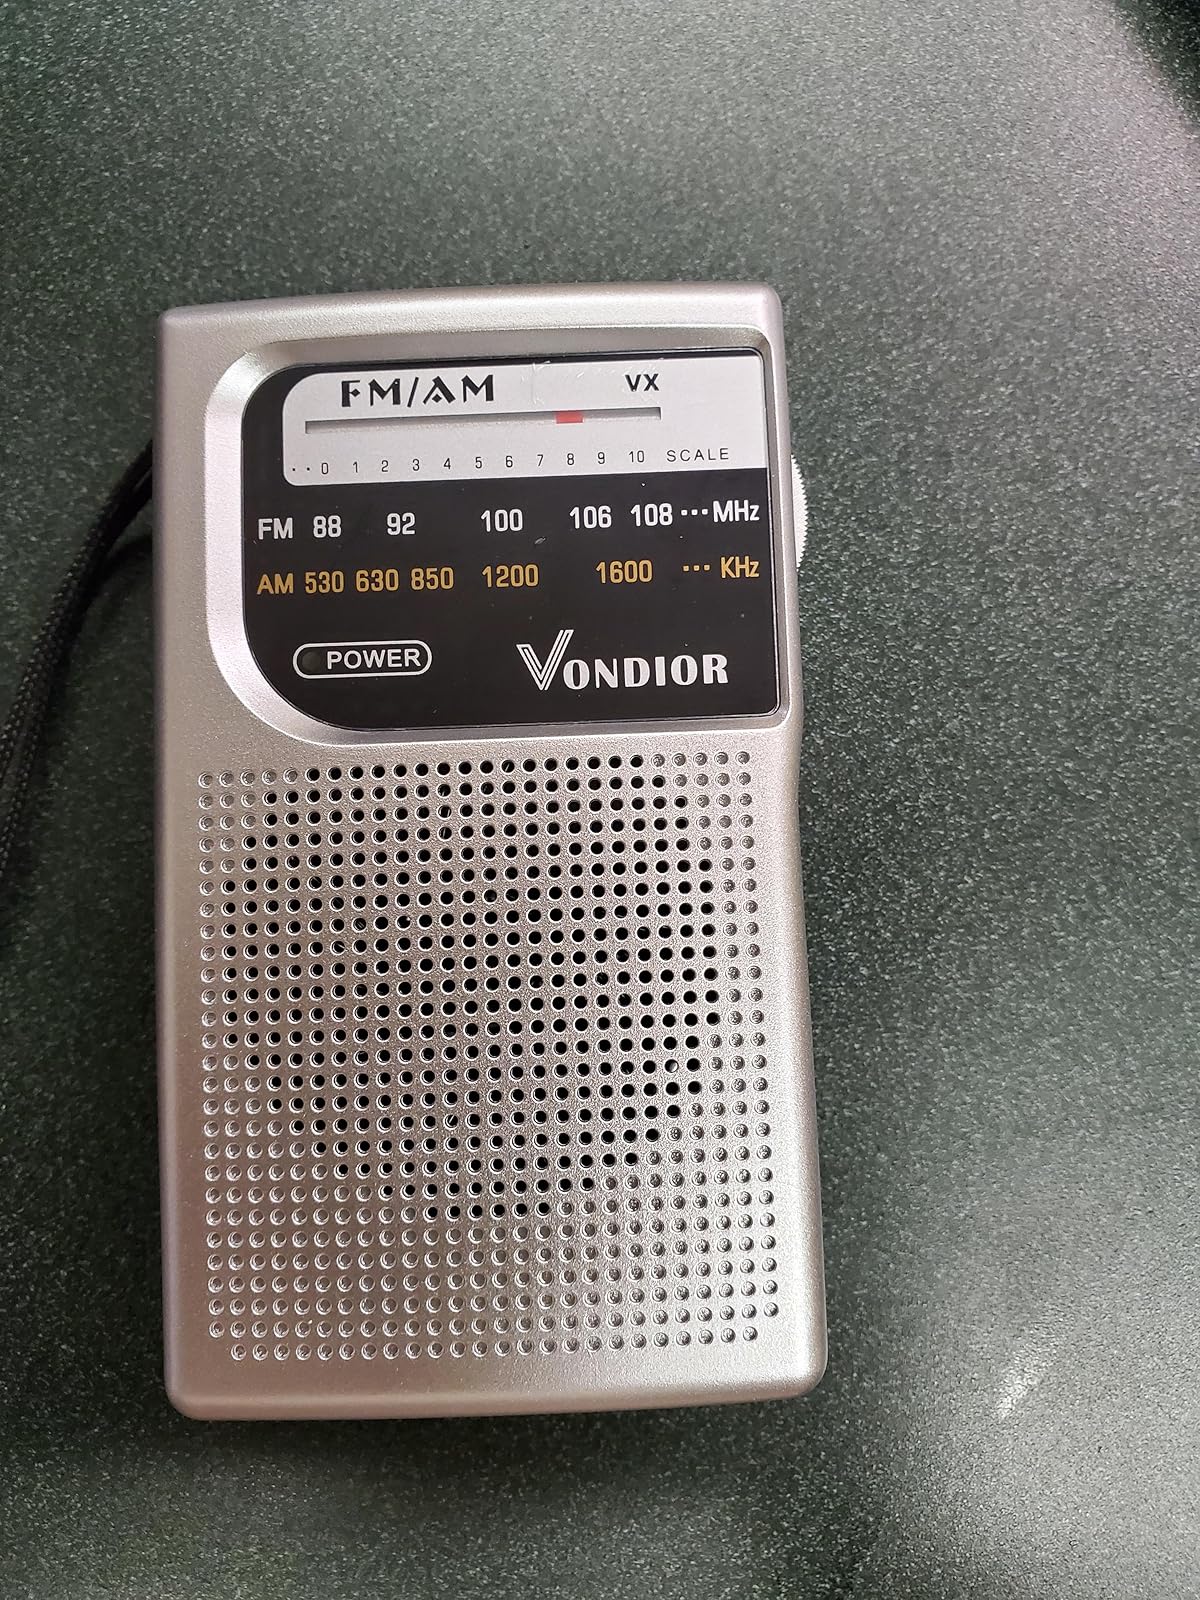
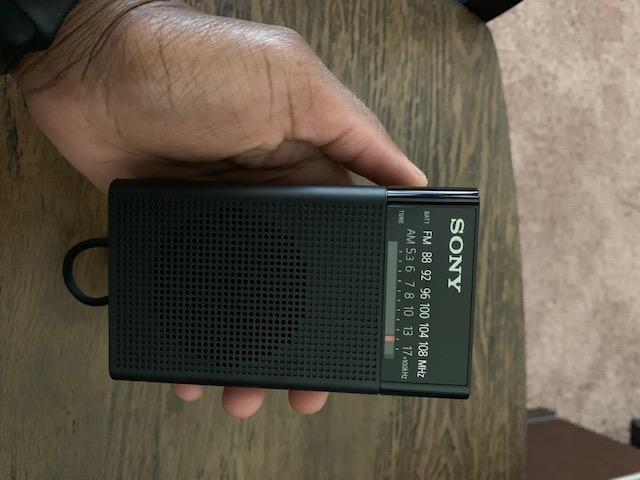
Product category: radio
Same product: no